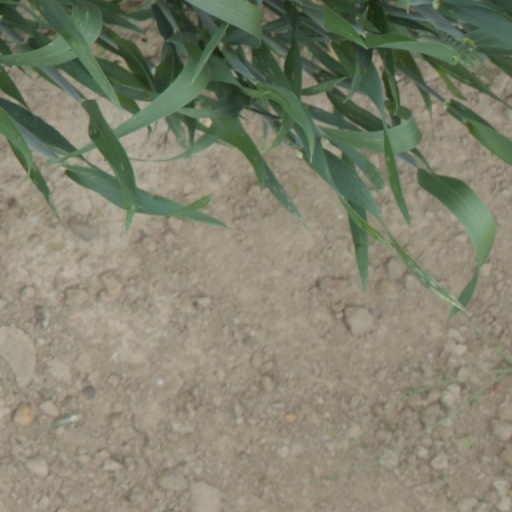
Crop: wheat